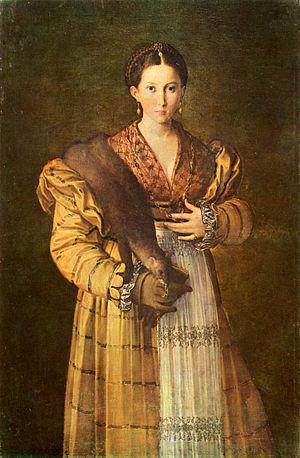
La collection Farnèse est une collection d’œuvres d’art créée lors de la Renaissance de par la volonté d’Alexandre Farnèse, et qui, à partir de 1543, a commencé à collectionner et à commissionner les œuvres d’art aux plus grands artistes de l’époque.